Warsaw Unit

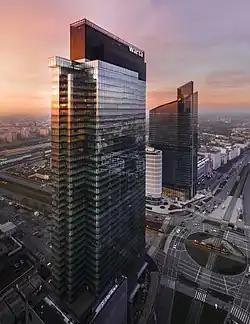
Warsaw Unit in 2020

Warsaw Unit is a skyscraper in the city of Warsaw, Poland. It is located at the 1 Daszyński Roundabout, in the district of Wola, within the neighbourhood of Mirów. It was opened in 2021.